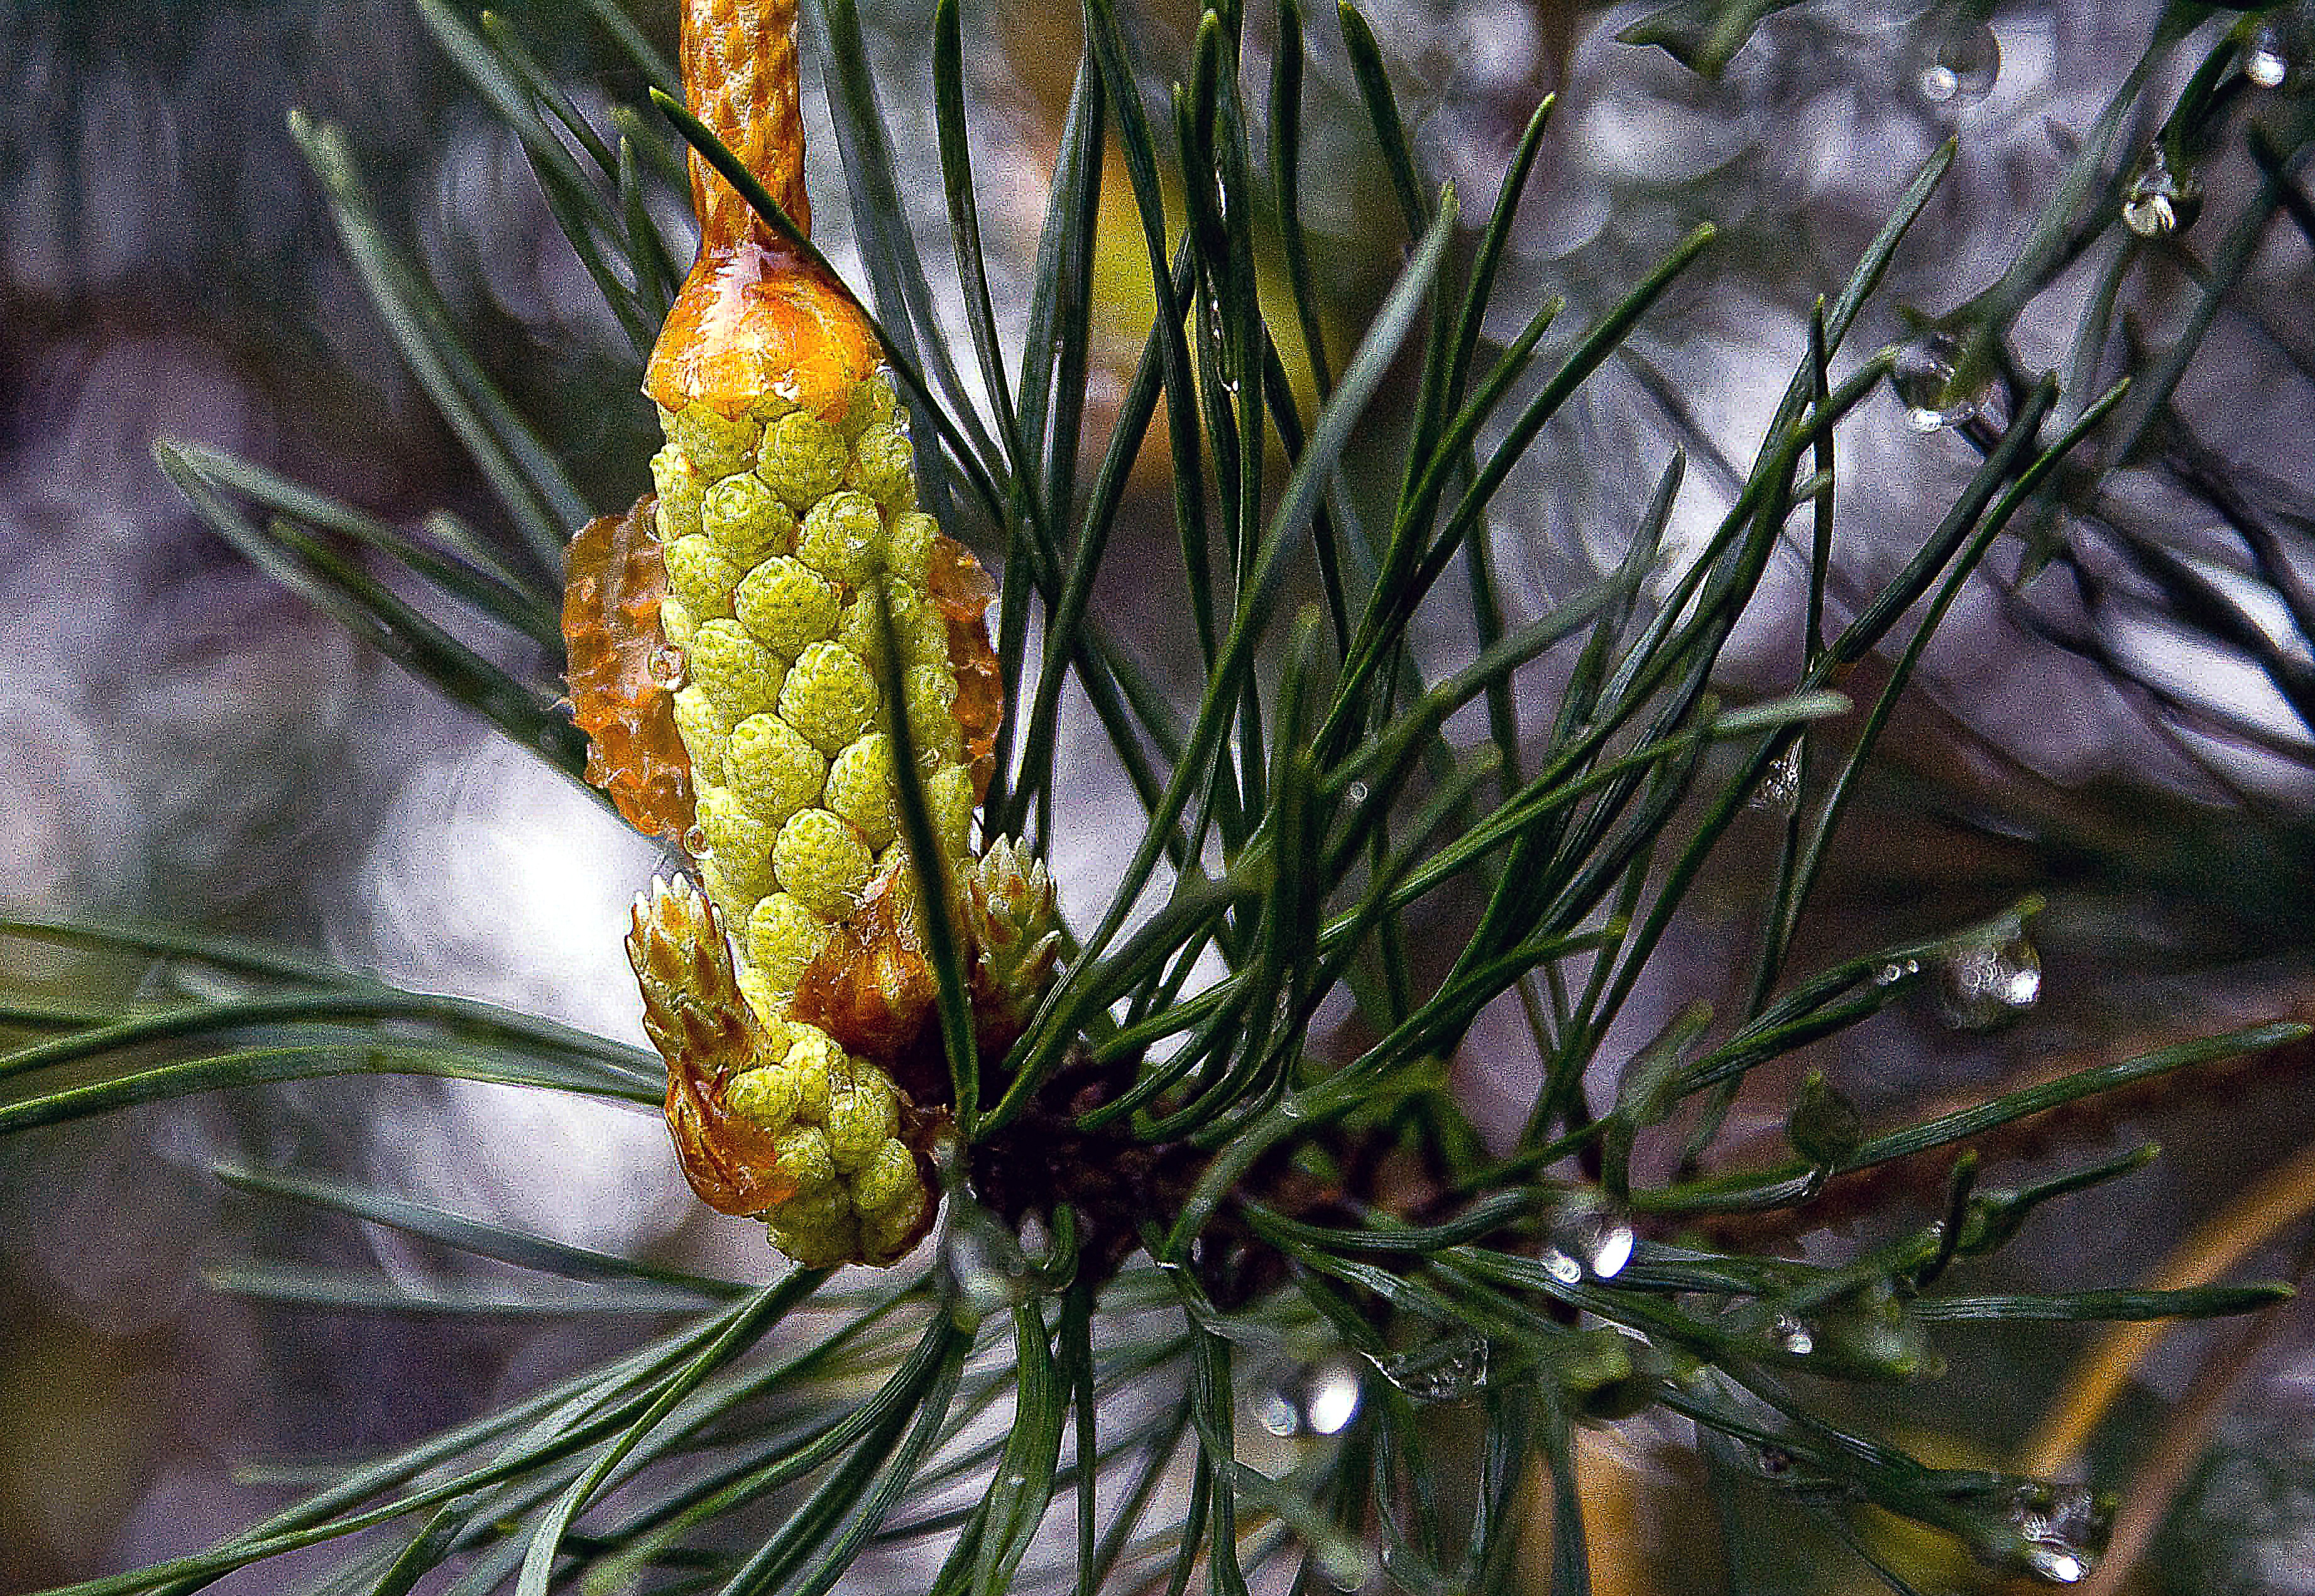
tree, nature, forest, branch, plant, leaf, flower, pine, green, produce, evergreen, botany, yellow, fir, flora, twig, conifer, coniferous, spruce, larch, drops of water, macro photography, iglak, pine needles, flowering plant, pine family, woody plant, land plant, male flower